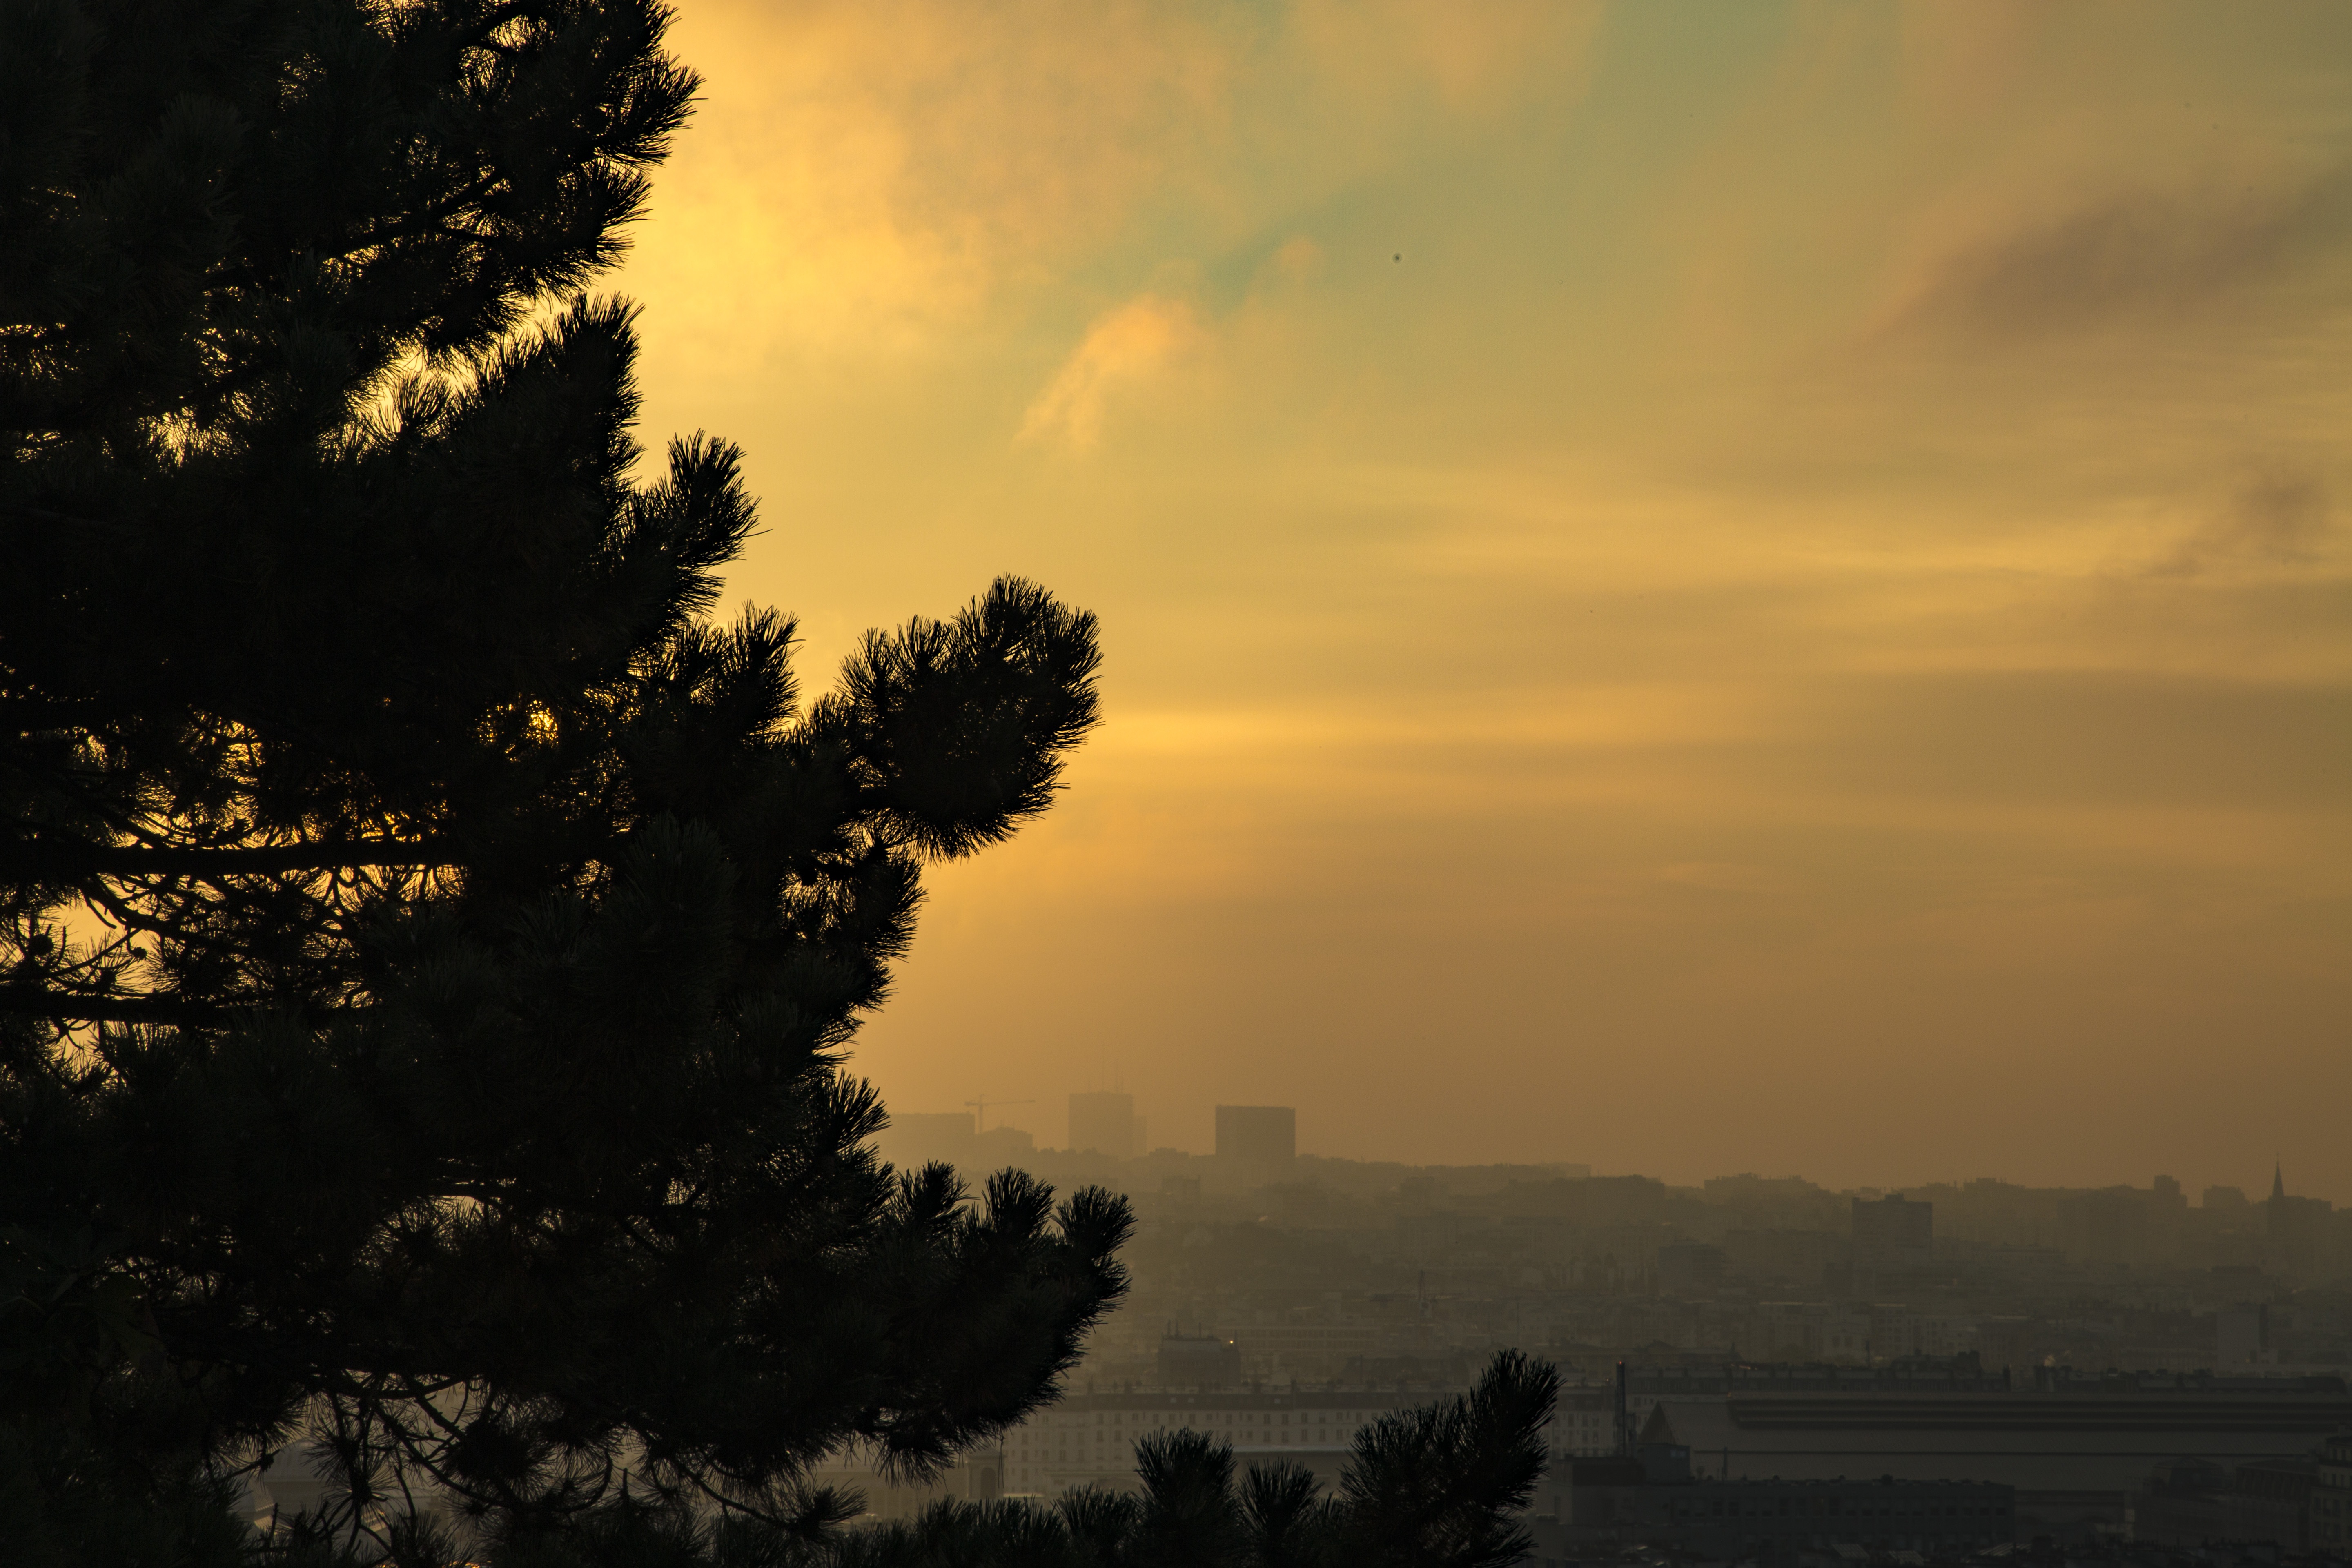
landscape, tree, nature, horizon, cloud, sky, sun, sunrise, sunset, mist, sunlight, morning, dawn, atmosphere, dusk, evening, reflection, darkness, clouds, backlighting, beautiful, atmospheric phenomenon, woody plant